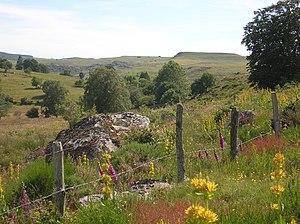
Environs du village de Grezettes
Saint-Urcize est une commune française, située dans le département du Cantal en région Auvergne-Rhône-Alpes.